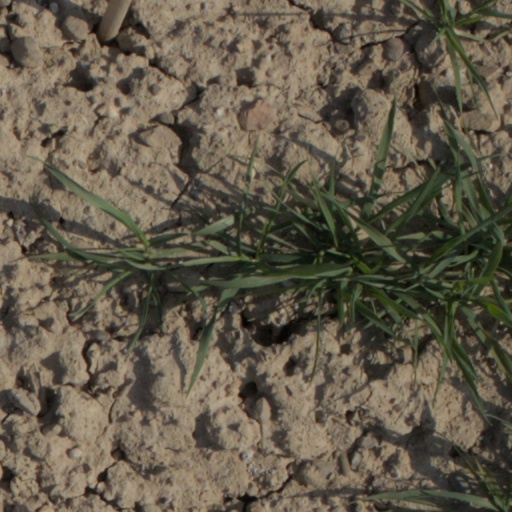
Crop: wheat